Malcolm L. McCallum

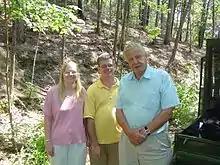
Jamie and Malcolm McCallum with David Attenborough on the set of "Life in Cold Blood" in the Ouachita Mountains in Arkansas.

McCallum used fuzzy logic in his paper, "Amphibian decline or extinction? Current losses dwarf background extinction rates", to compare recent extinction rates of amphibians to their rates at the k-Pg boundary. His calculations demonstrated that the losses in amphibian biodiversity in recent times represented one of the most rapid losses in biodiversity ever observed. In 2008 the study was listed by "Discover Magazine" as #4 among ten "landmark papers" on the topic of amphibian extinctions and declines. His use of fuzzy approaches was extended to two studies addressing climate change impacts on herpetofauna. His 2015 paper argued that species losses of vertebrate animals since 1980 have been faster that the Cretaceous–Paleogene extinction event that wiped out dinosaurs 65 million years ago, suggesting we are in a 6th mass extinction.